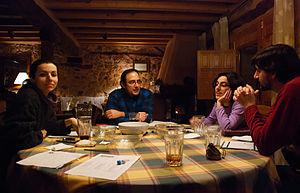
Un jeu de rôle sur table ou jeu de rôle papier, simplement appelé jeu de rôle ou JDR par ses pratiquants, est un jeu de société dans lequel les participants conçoivent ensemble une fiction par l’interprétation de rôles et par la narration, dans le cadre de contraintes de jeu qu’ils s’imposent.